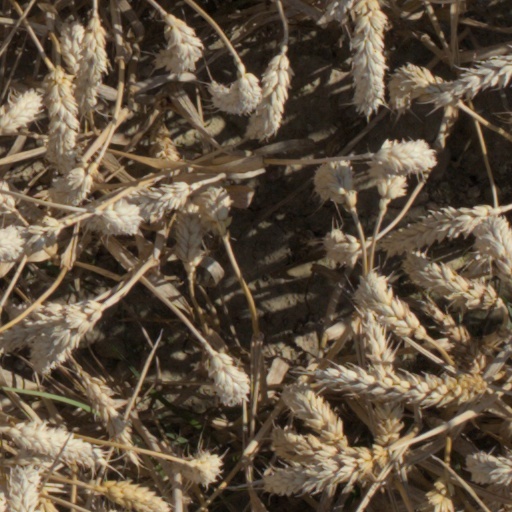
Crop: wheat